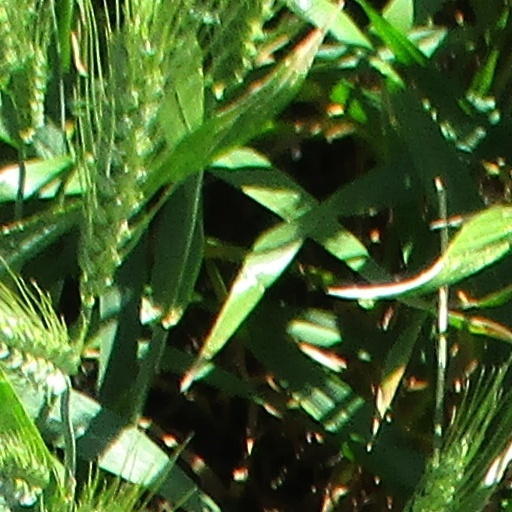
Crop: wheat